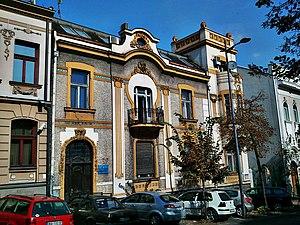
La maison de Leona Panajot est située à Belgrade, la capitale de la Serbie, dans la municipalité urbaine de Stari grad. Construite en 1935, elle est inscrite sur la liste des biens culturels de la Ville de Belgrade.
Les monuments culturels protégés constituent une catégorie de monuments de Serbie inscrits sur une liste de monuments bénéficiant de la protection de l'État. Il s'agit d'une troisième catégorie de monuments protégés classés, par leur importance, après les monuments culturels d'importance exceptionnelle et les monuments culturels de grande importance.
Cet article recense les monuments culturels du district de la Ville de Belgrade en Serbie.